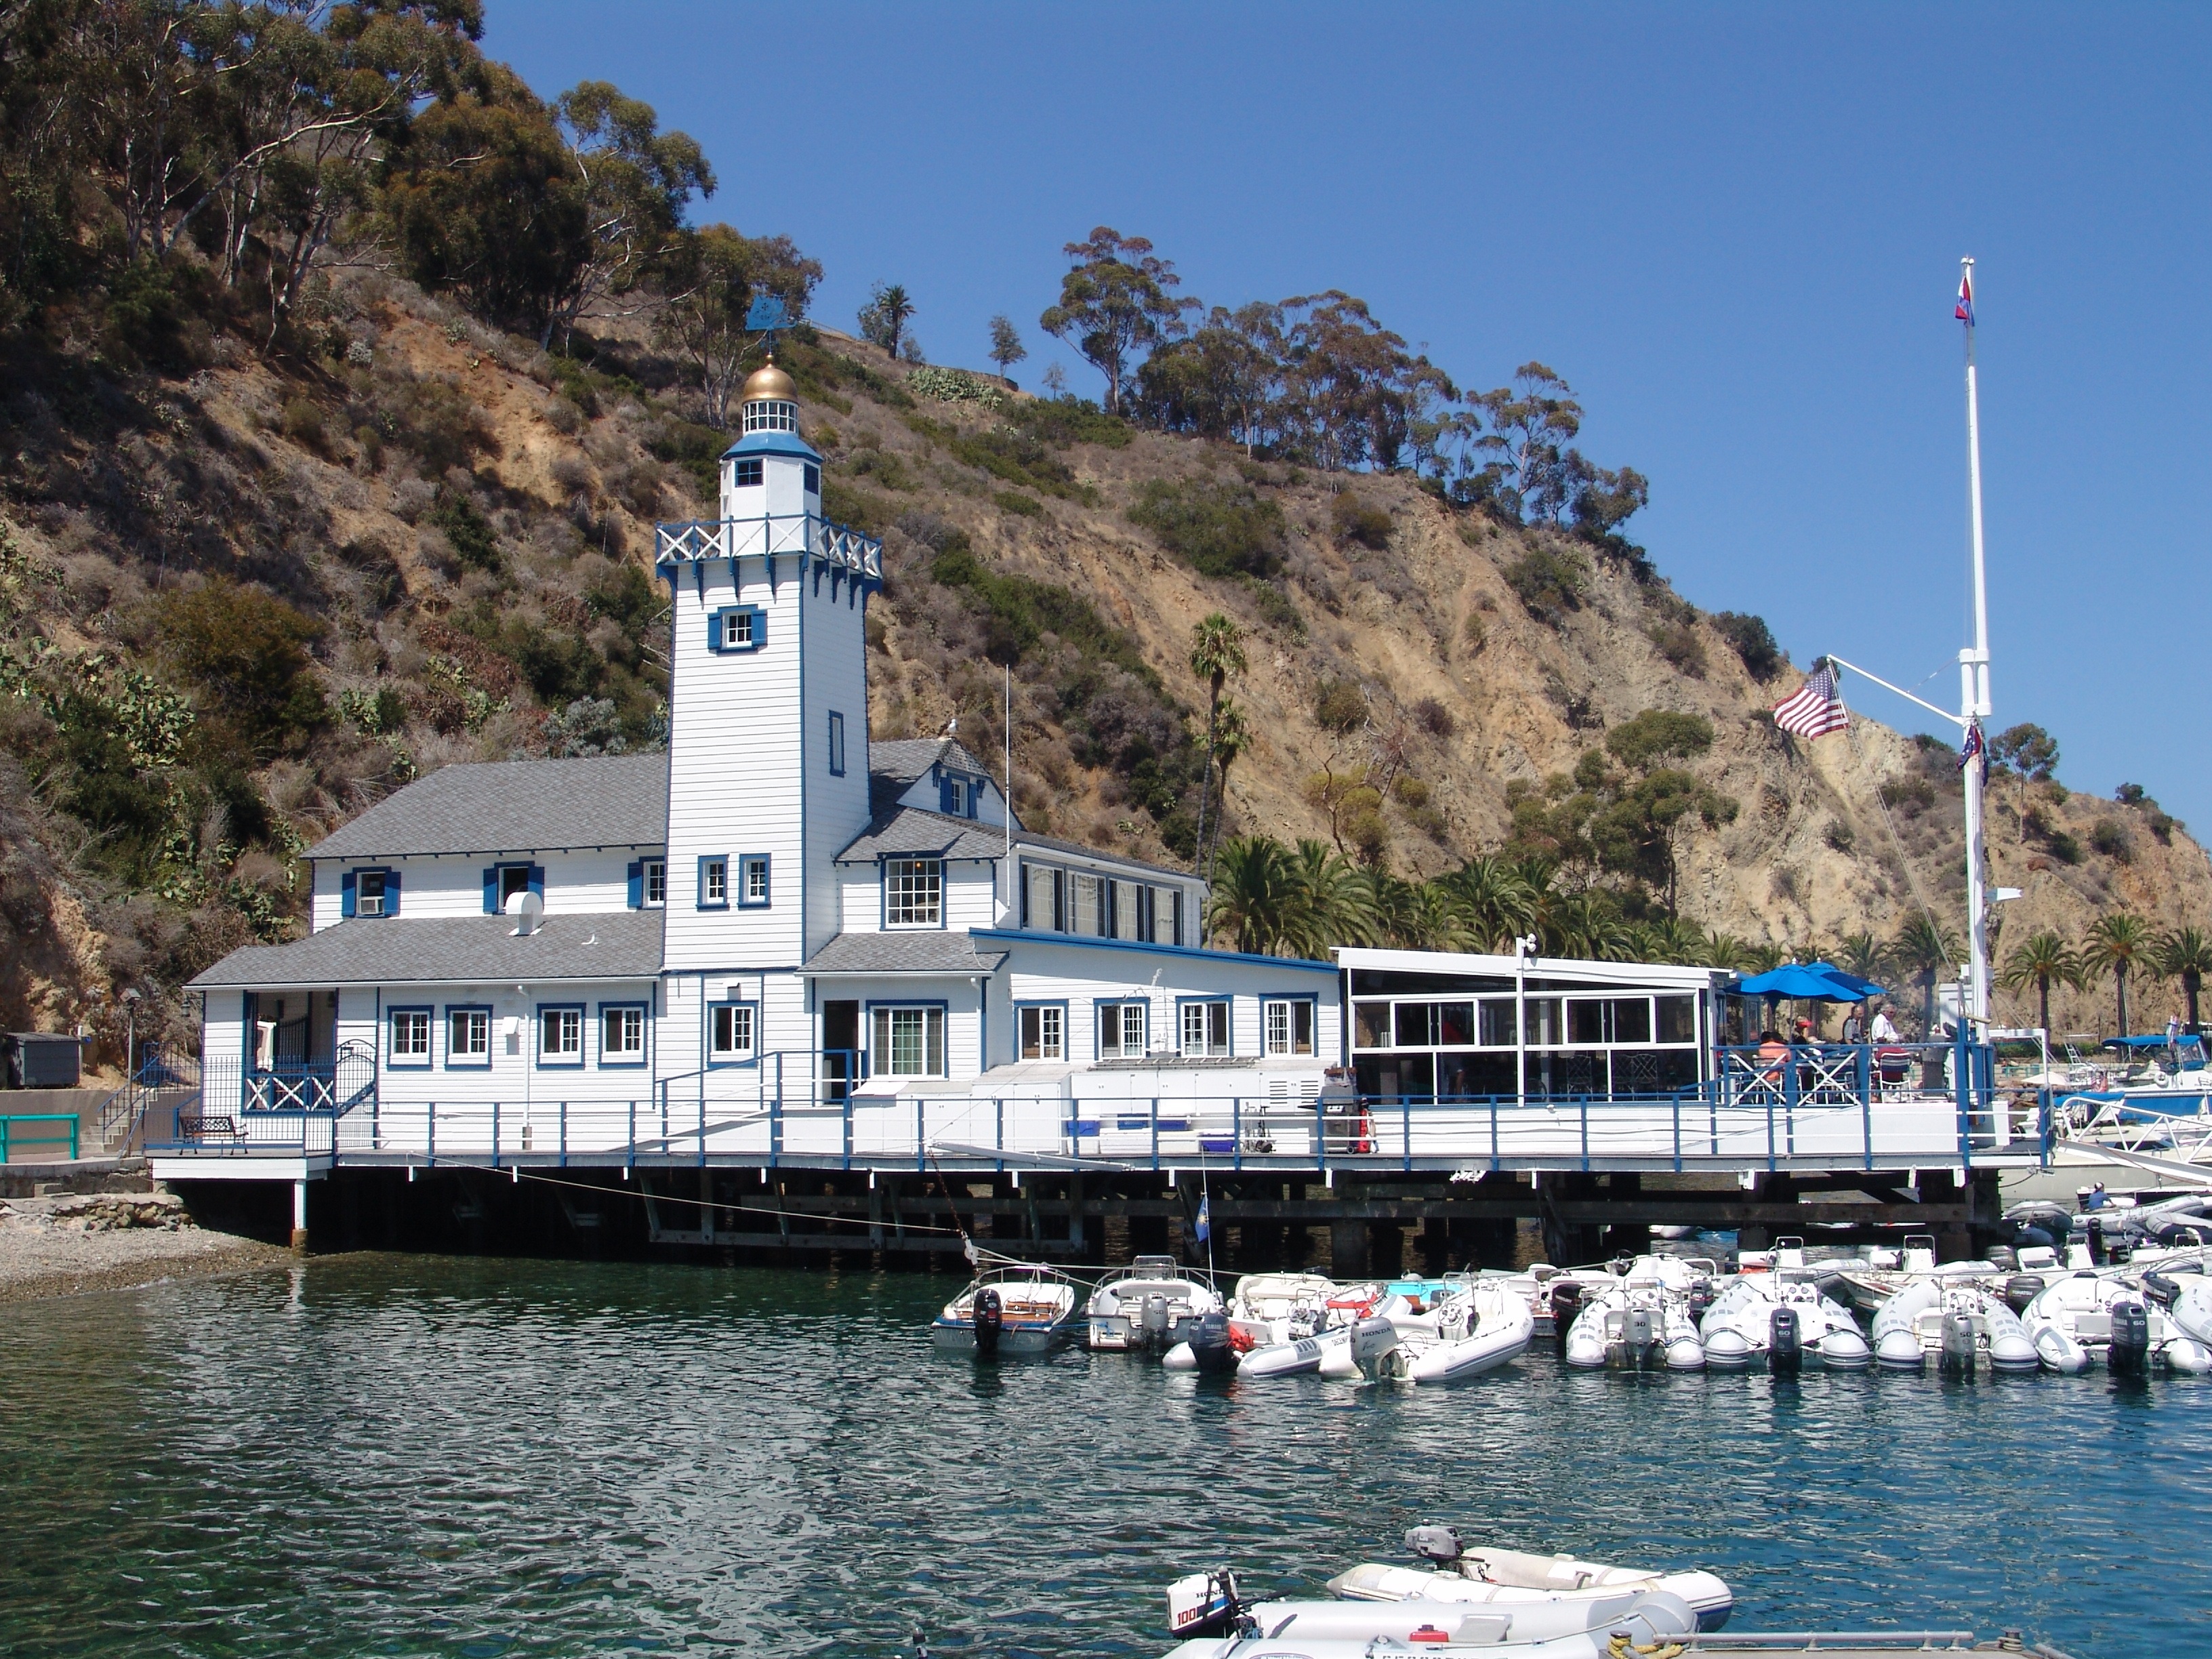
sea, coast, dock, boat, ship, vehicle, yacht, bay, island, harbor, marina, california, waterway, ferry, boating, channel, watercraft, catalina, avalon, passenger ship